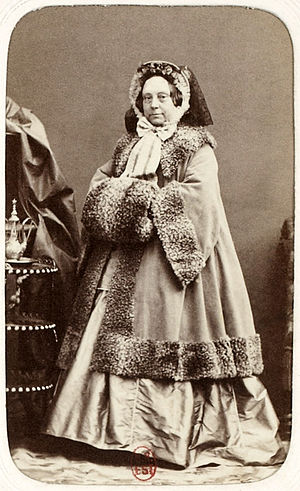
Comtesse Dash
Comtesse Dash, ca.1860
Comtesse Dash, pseudonym for Gabrielle Anne Cisterne de Courtiras, Vicomtesse af Saint-Mars, var en fransk forfatterinde.